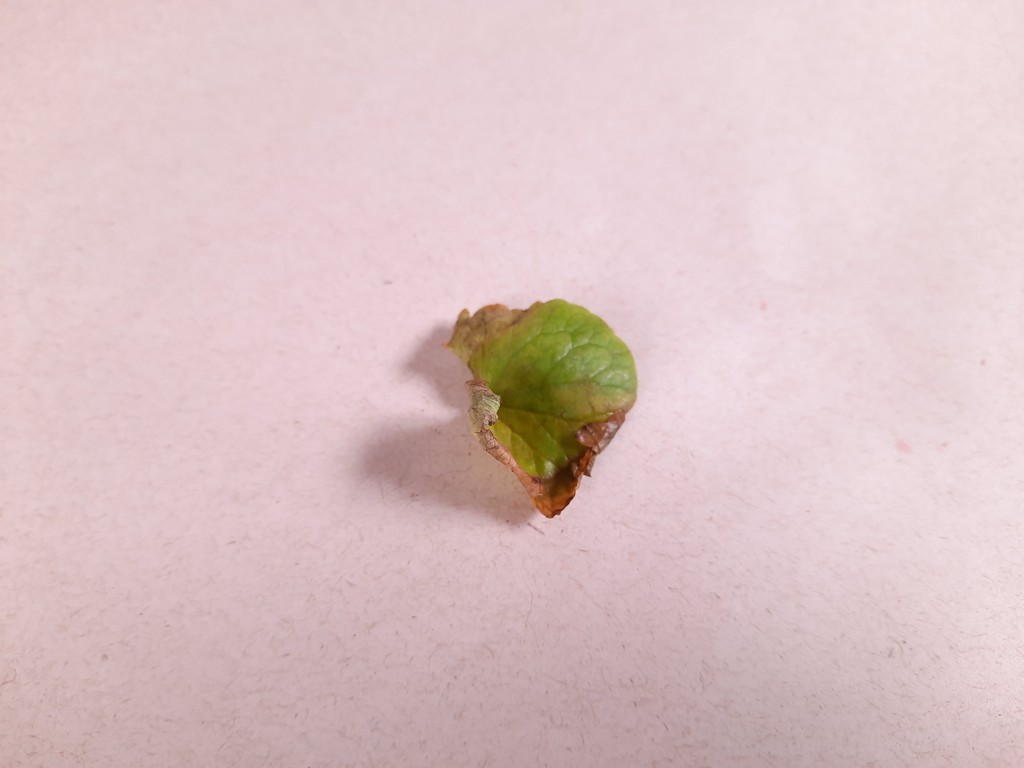
Label: Unhealthy